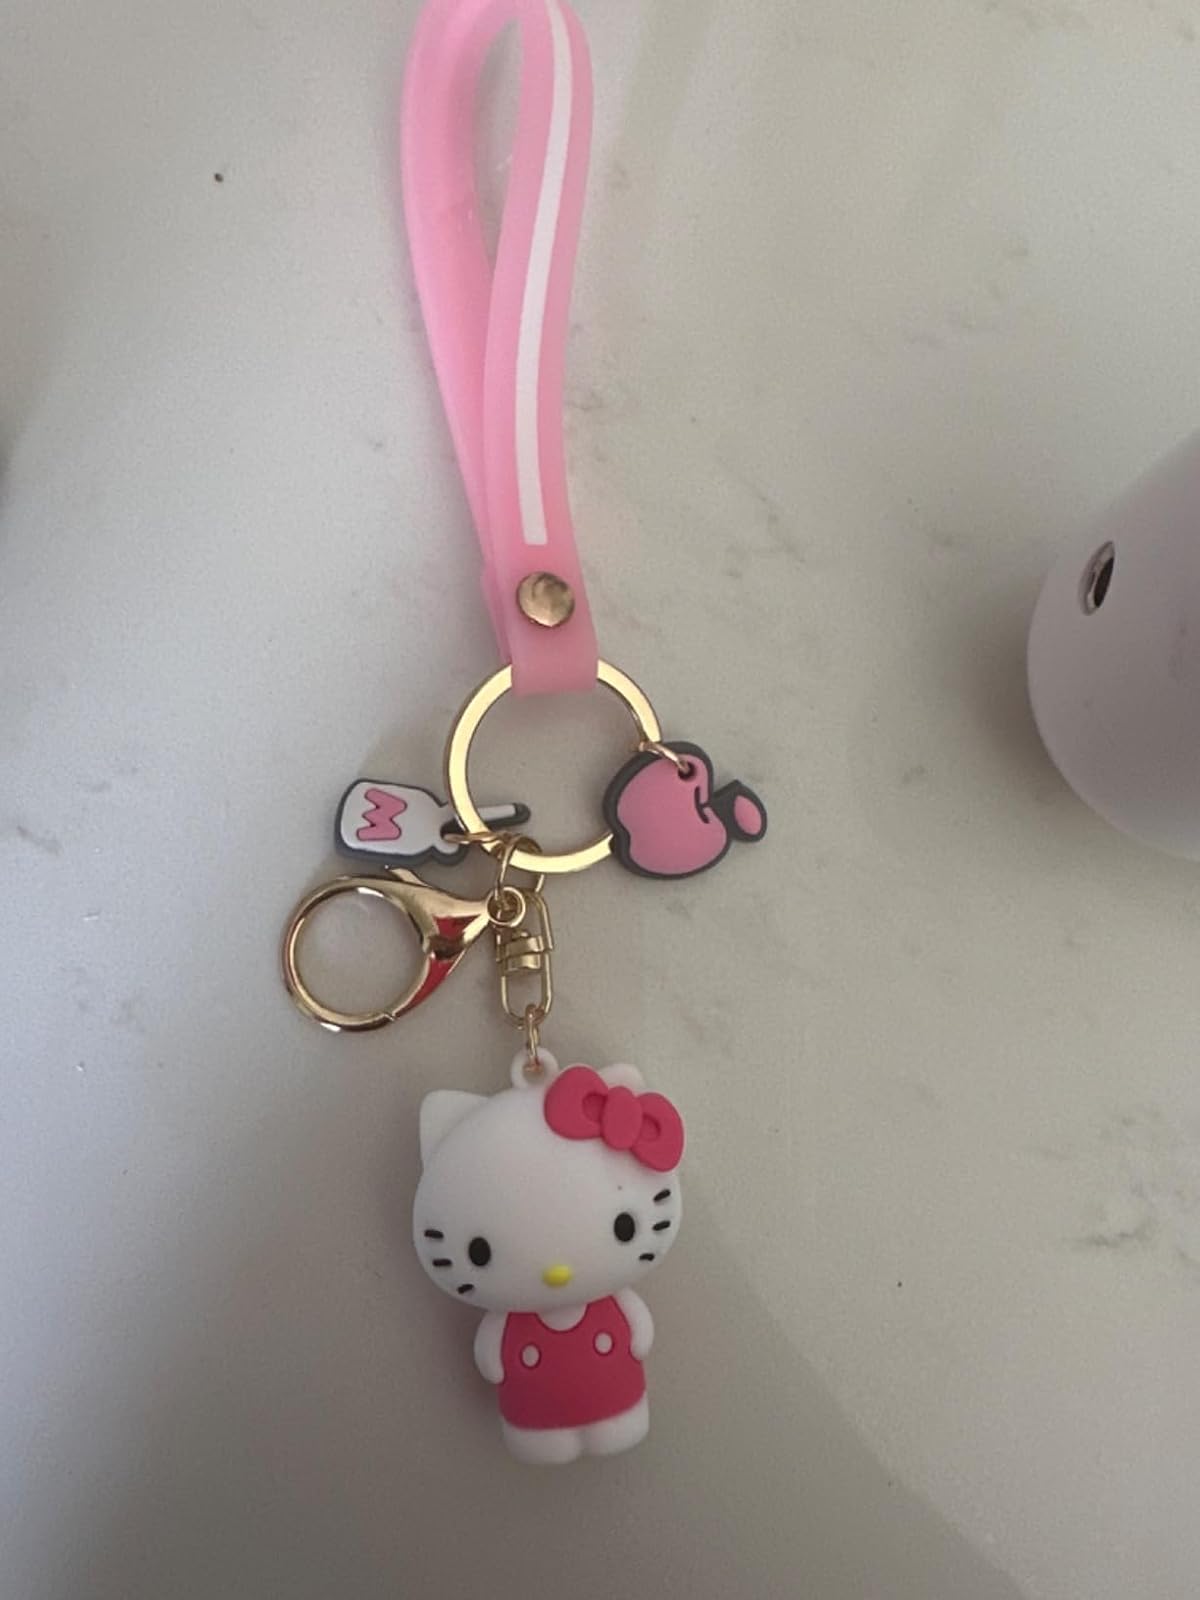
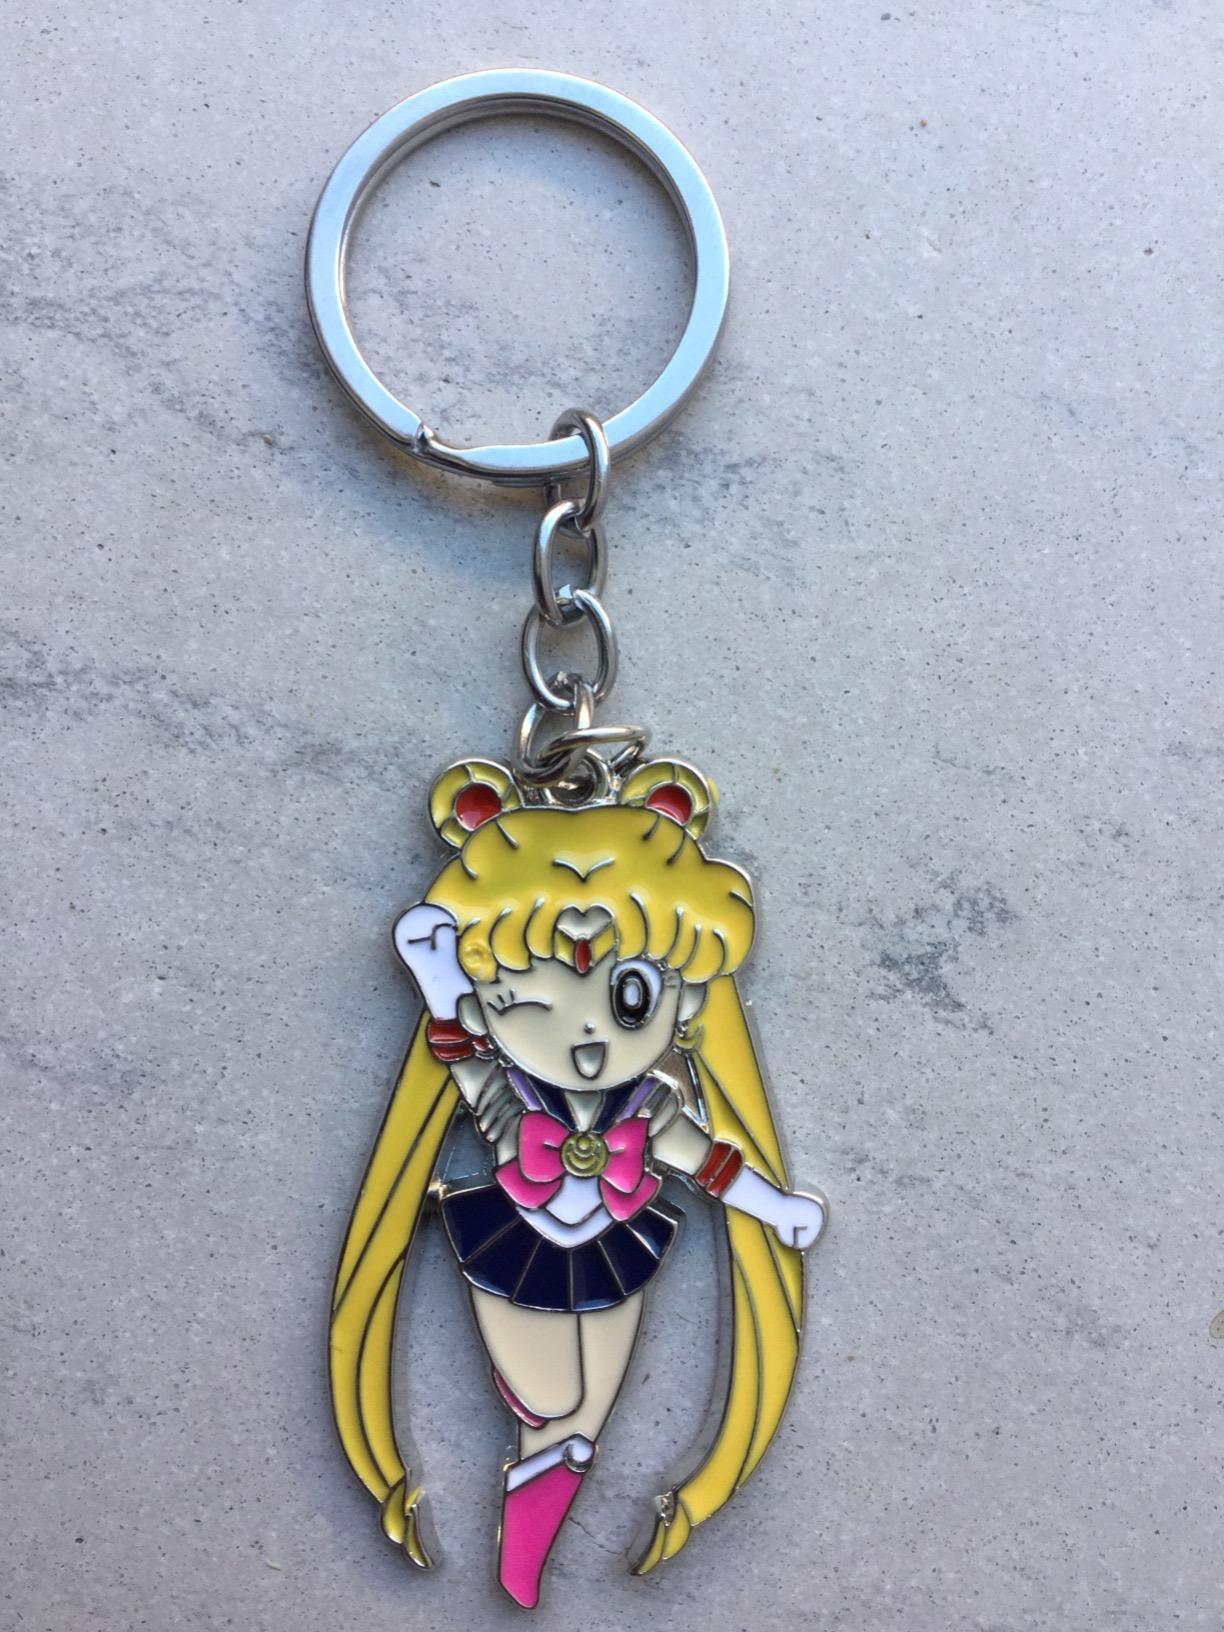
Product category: accessories_keychain
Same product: no